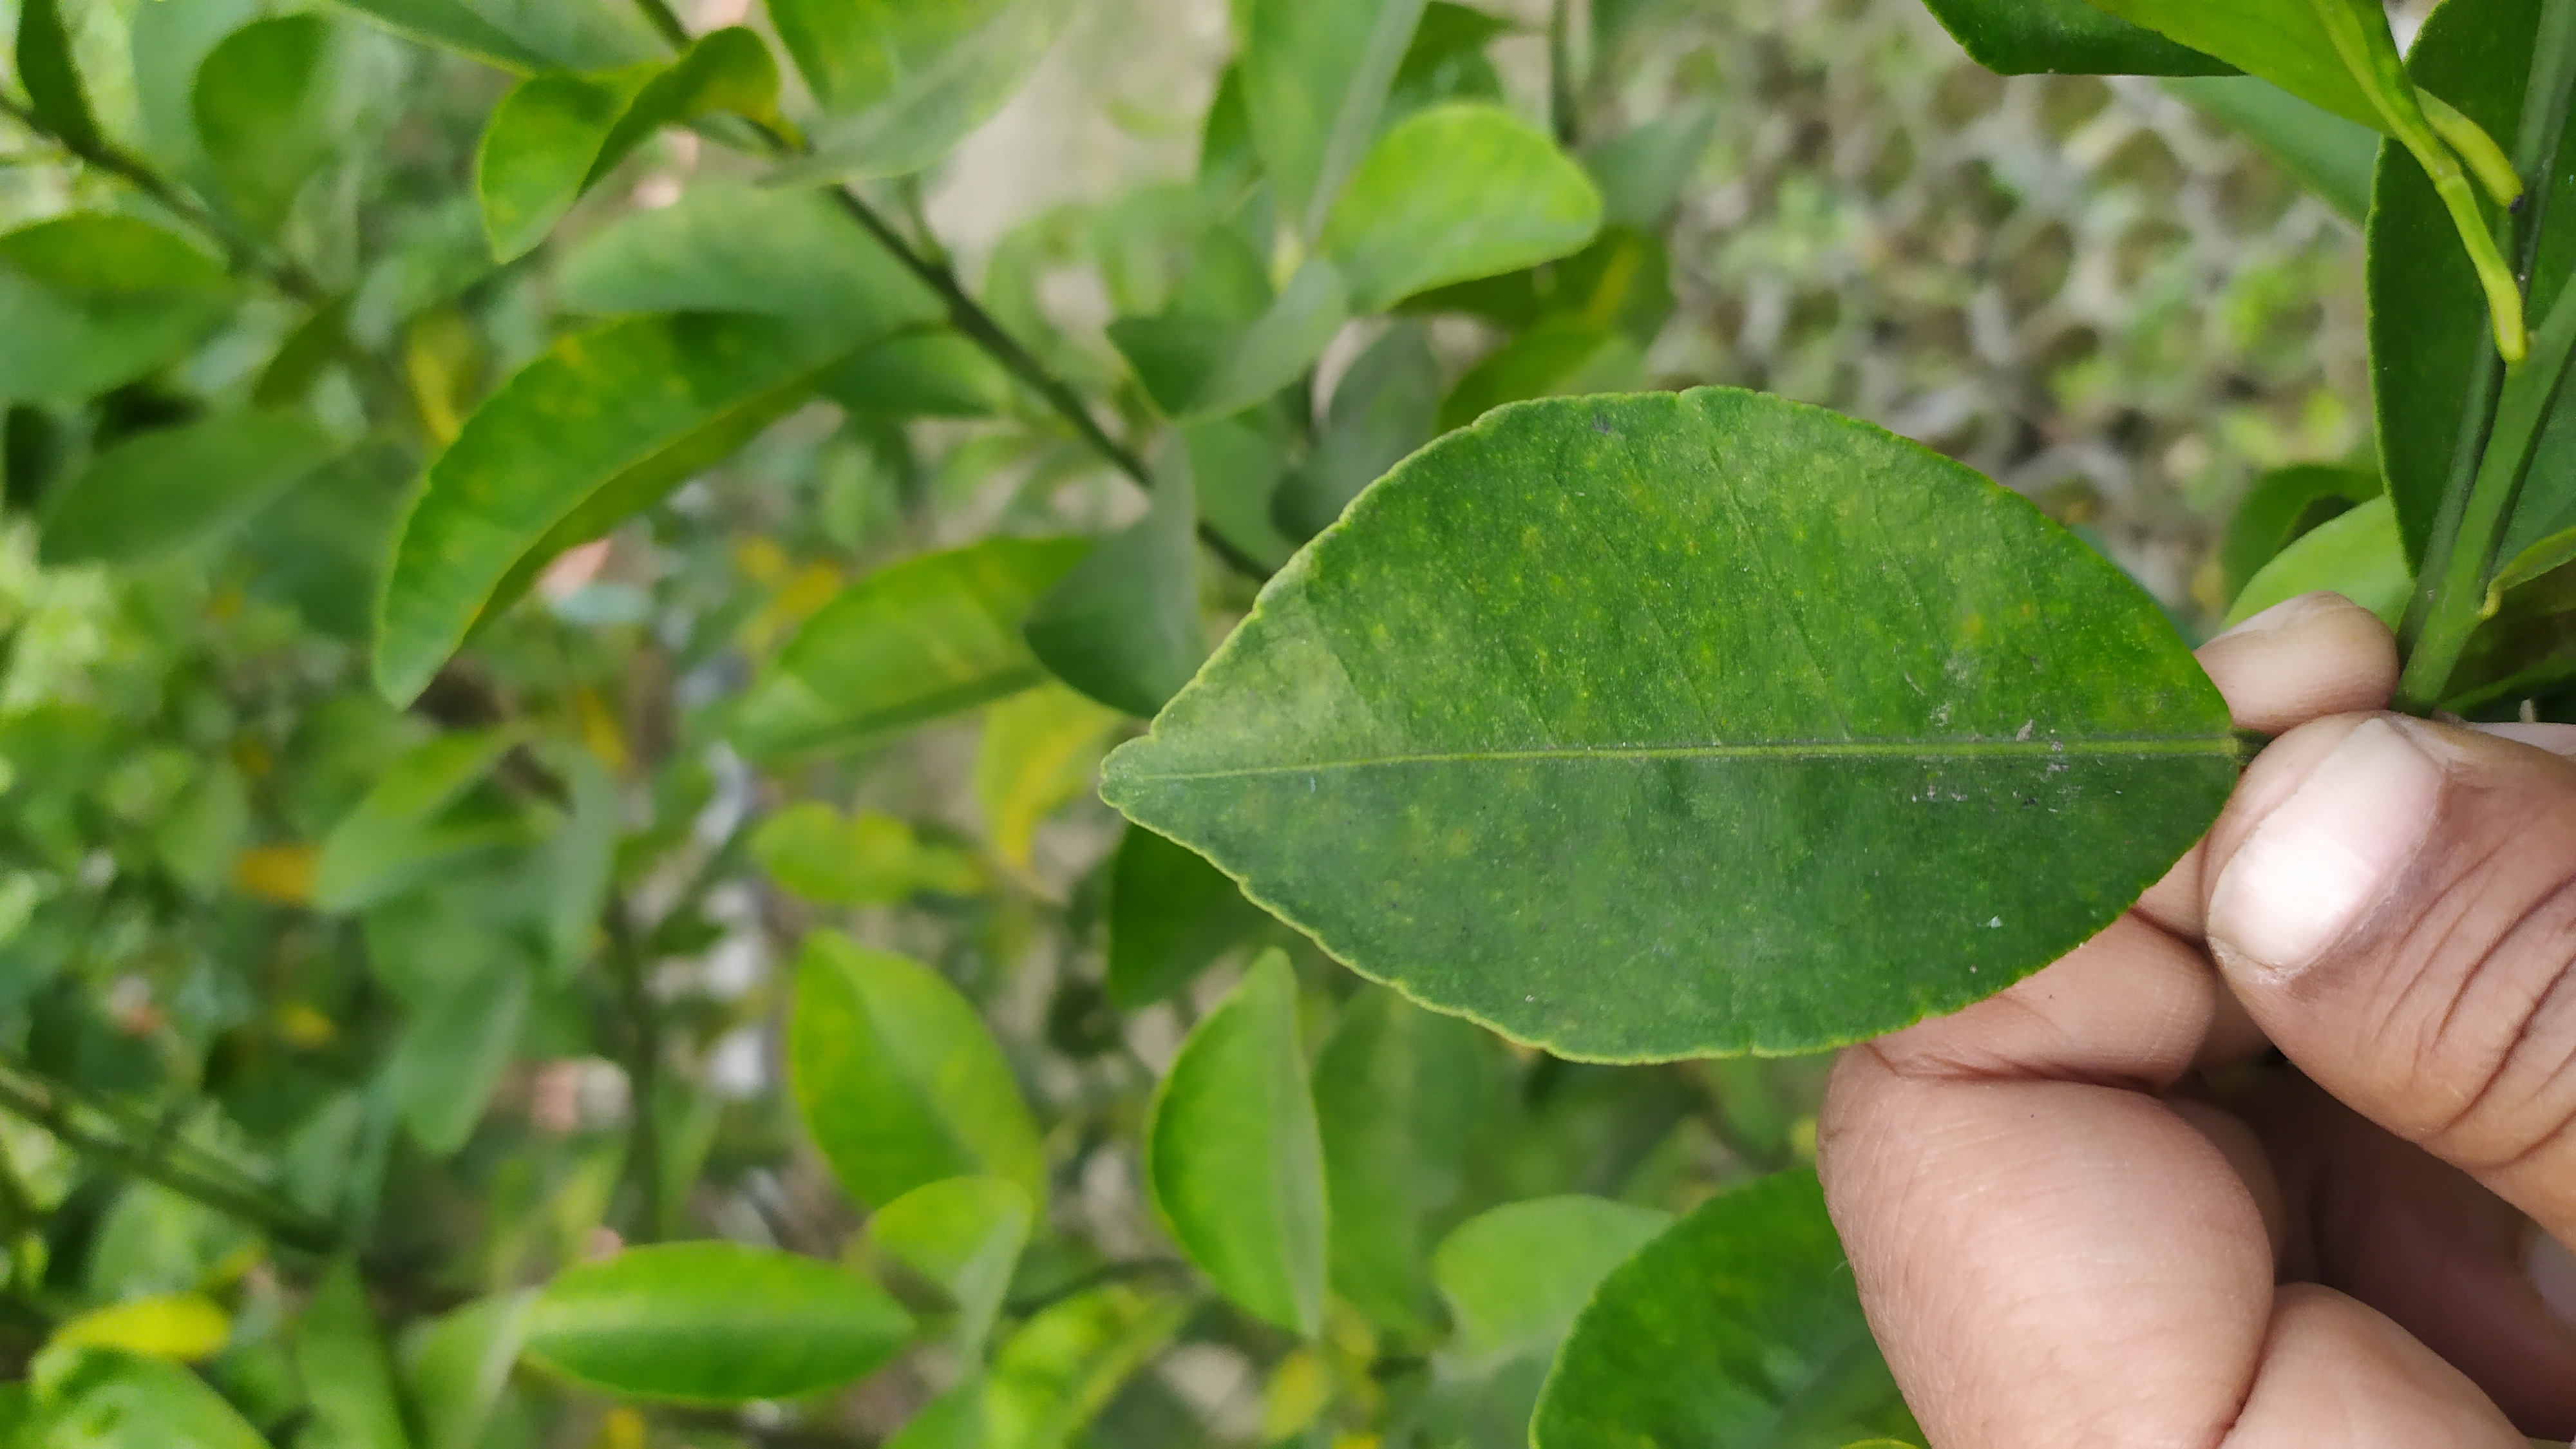
Mandarin leaf variety: China Mishti